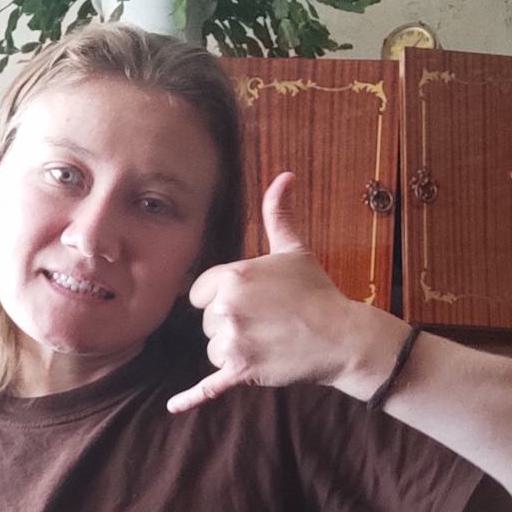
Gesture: call